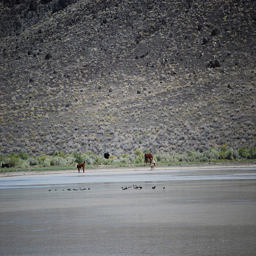
Several different animals standing in a vast, empty landscape.
some cattle on the other side of a river
Two animals walking along side of a road.
A SMALL GROUP OF CATTLE AT THE WATERS EDGE WHERE DUCKS ARE SWIMMING
Two animals at the base of a hill.